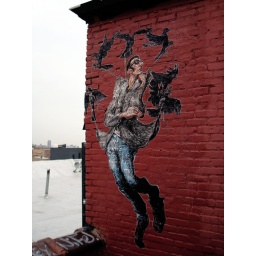
Woodcut and acrylic paint on paper pasted on wall by guerilla muralist ELBOW-TOE.